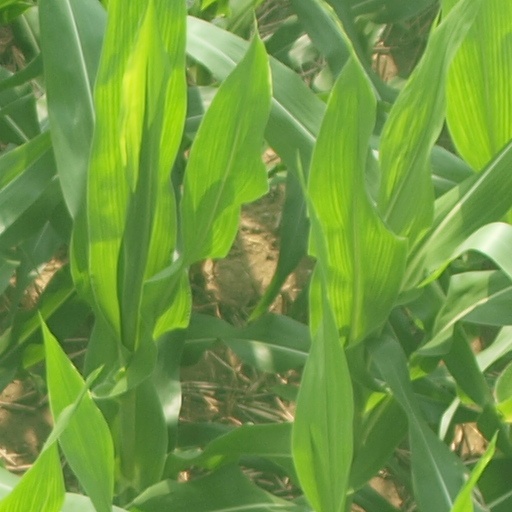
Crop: maize; corn